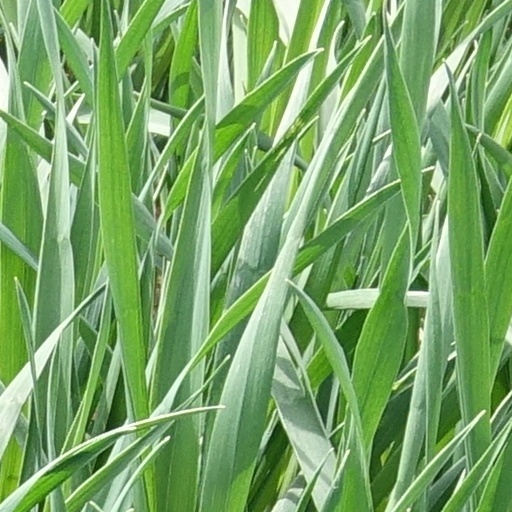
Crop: wheat